Viv Richards

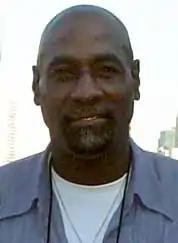
Richards in 2005

Sir Isaac Vivian Alexander Richards (born 7 March 1952) is a retired Antiguan cricketer who represented the West Indies cricket team between 1974 and 1991. Usually batting at number three in a dominant West Indies side, Richards is widely regarded as one of the greatest batsmen of all time. Richards was part of the squads that won the 1975 Cricket World Cup and 1979 Cricket World Cup and finished as runners-up in the 1983 Cricket World Cup.